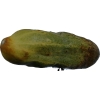
Label: cucumber